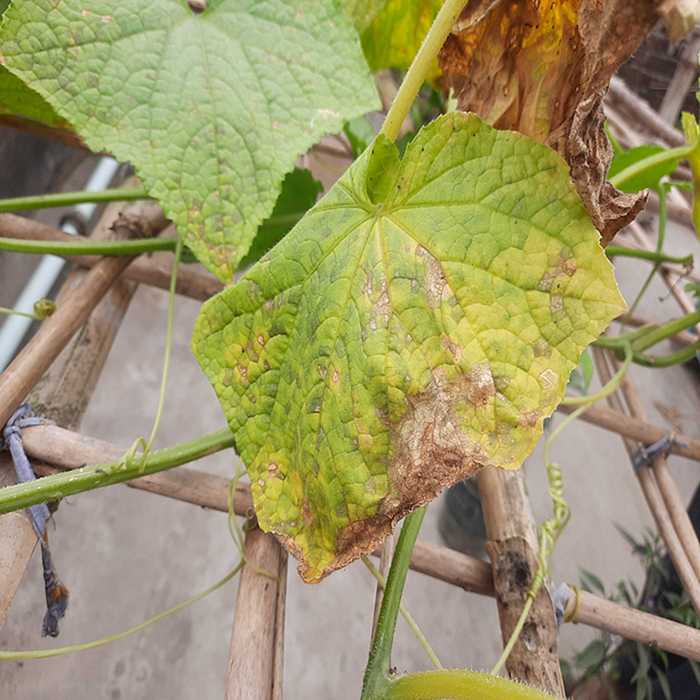
Plant: Cucumber
Label: Anthracnose lesions